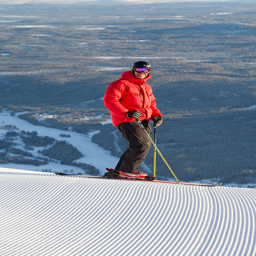
A skier poses for a photo at the top of a mountain.
A man on a snowy bluff in skis.
Man in orange at the top of a hill in skis.
A skier with a beautiful landscape behind them.
A person in a red jacket holding two ski poles while riding skis.